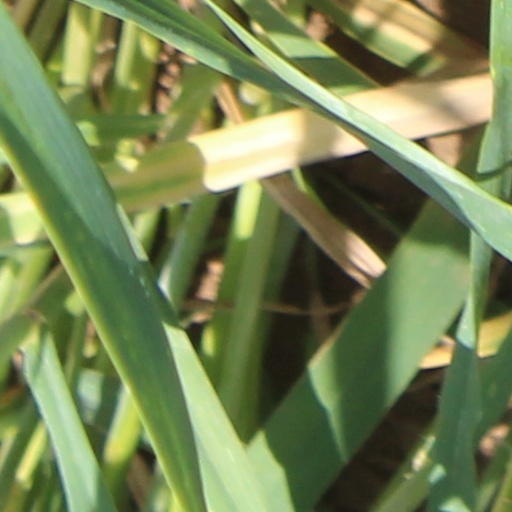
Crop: wheat